Dr. Walter Thomison House

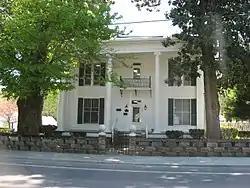

The Dr. Walter Thomison House is a historic house in Dayton, Tennessee, U.S.. it was built in 1890 for Walter Thomison, a physician, and his wife, Ella Darwin Thomison. It remained in the Thomison family until 1989. It was designed in the Colonial Revival architectural style. It has been listed on the National Register of Historic Places since September 11, 1997.